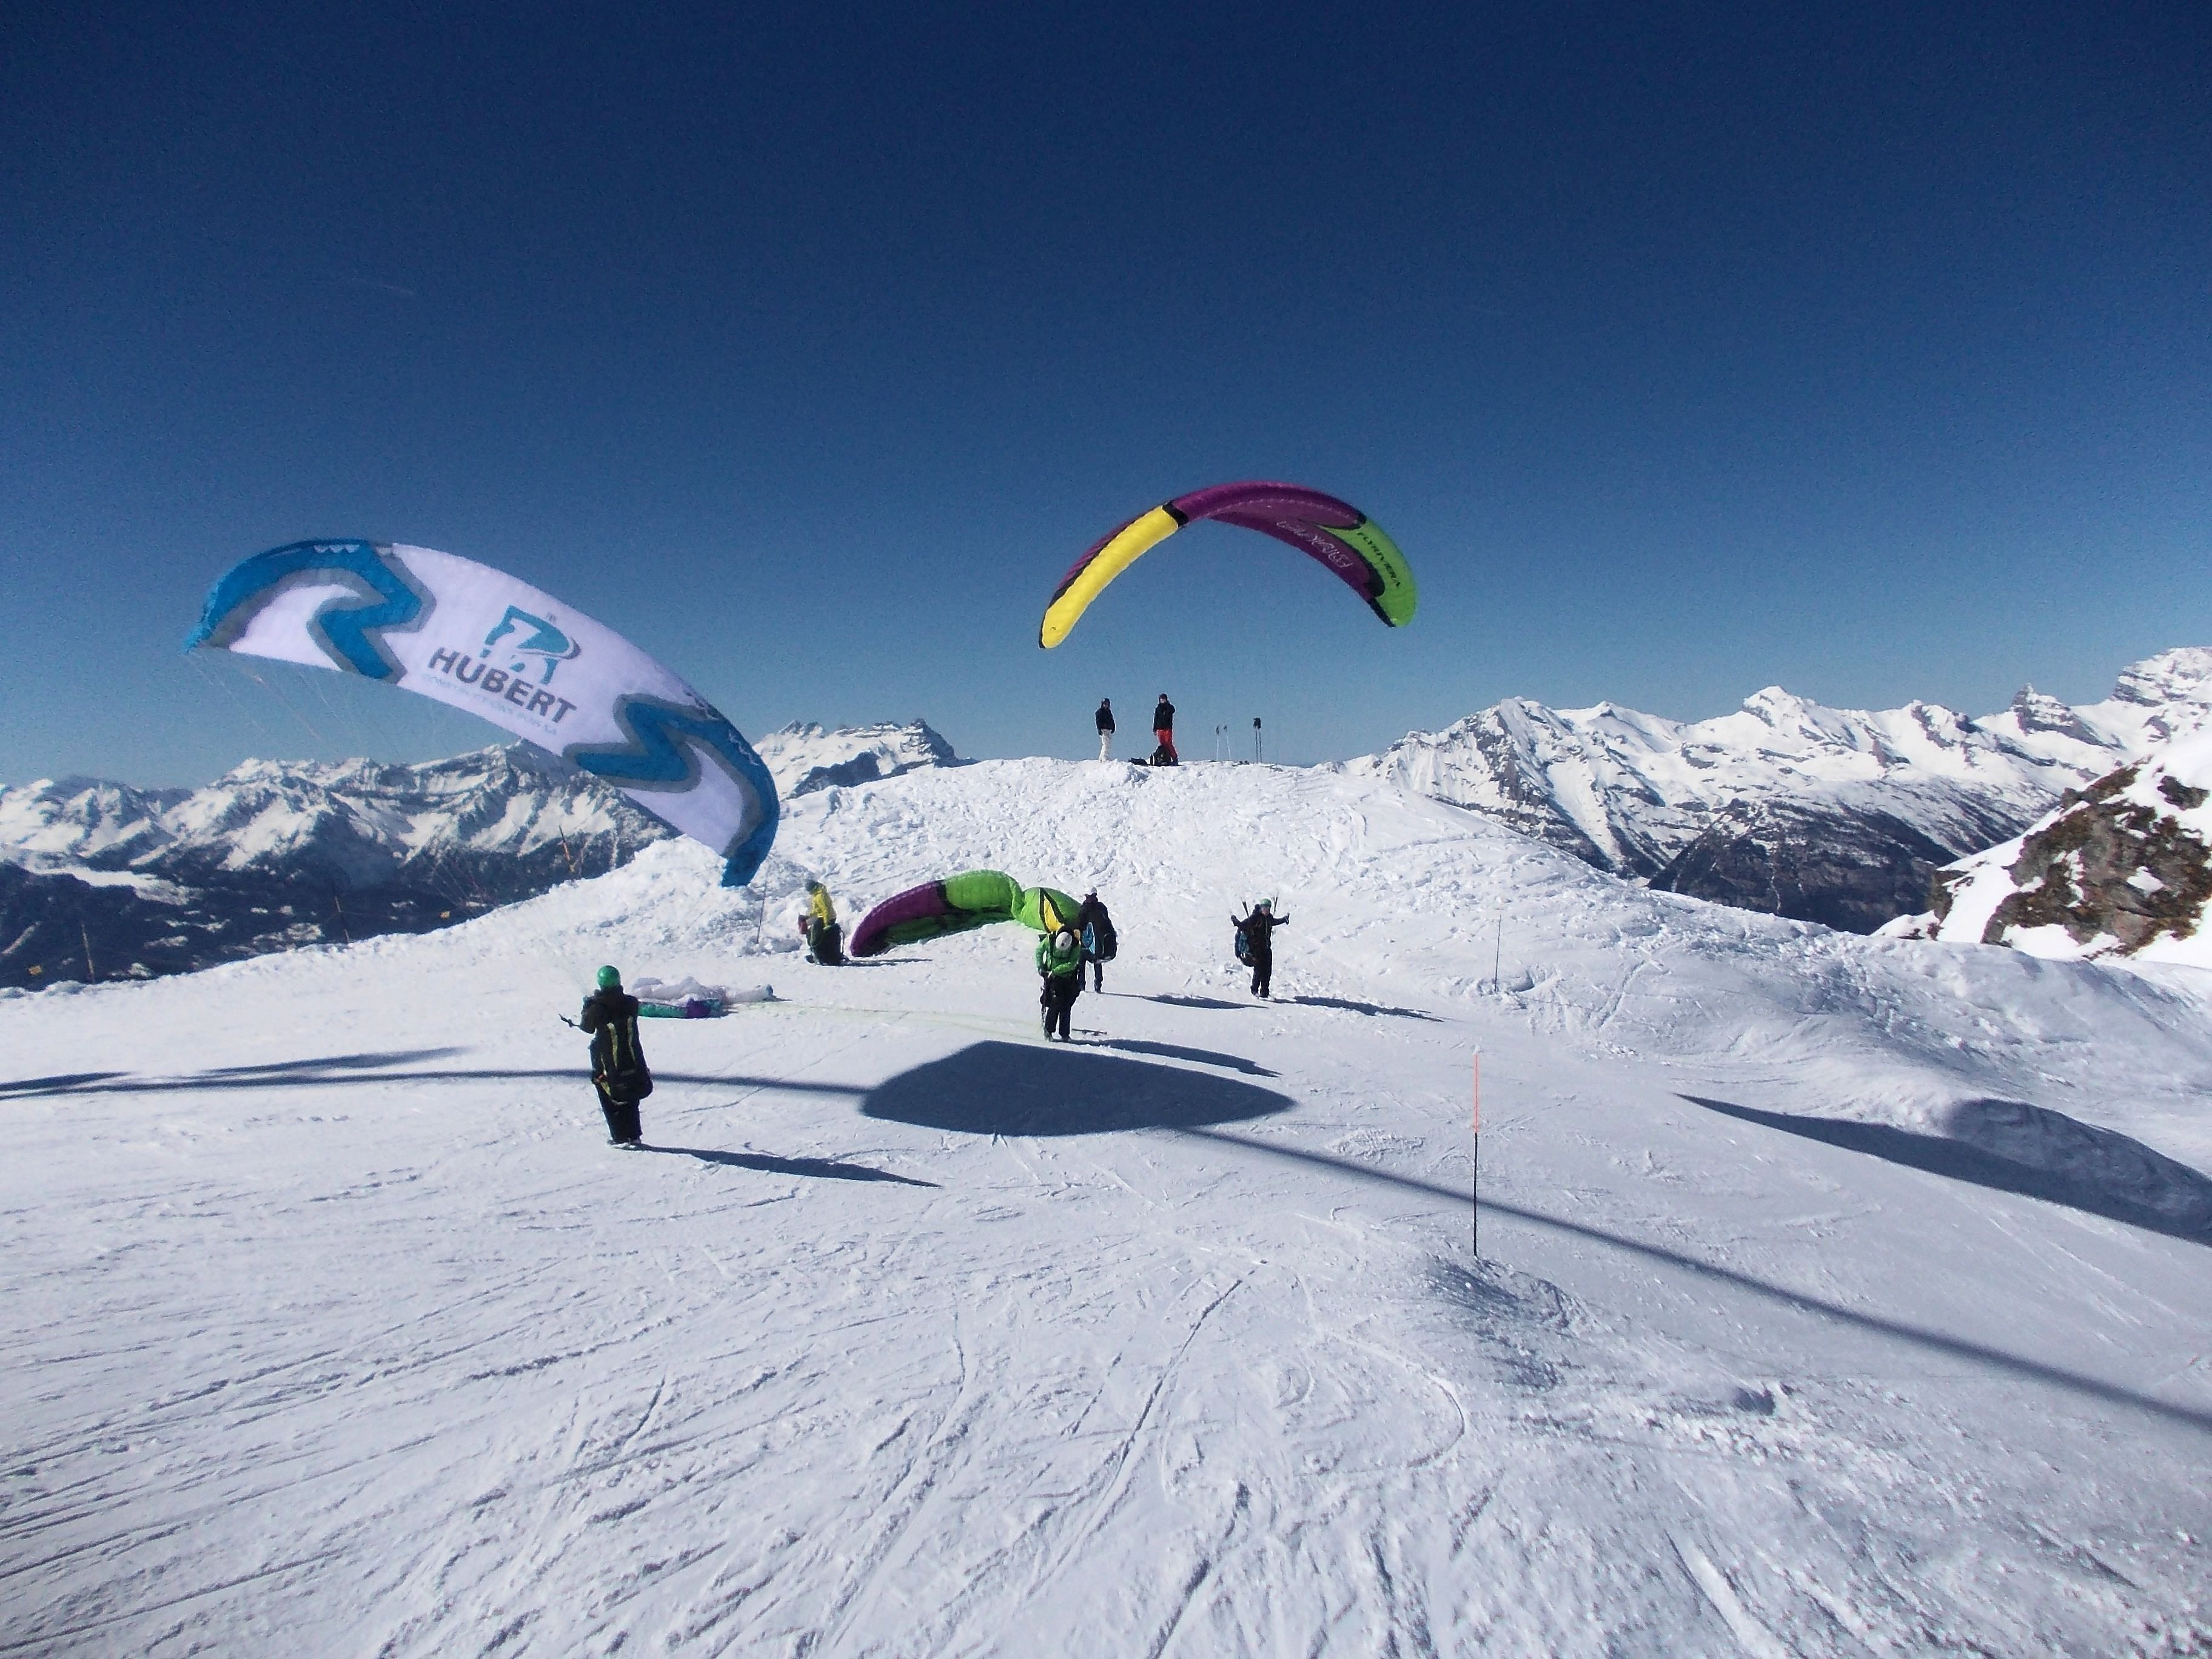
snow, alpine, blue, freedom, extreme sport, skiing, paragliding, sports, downhill, switzerland, piste, winter sports, air sports, verbier, windsports